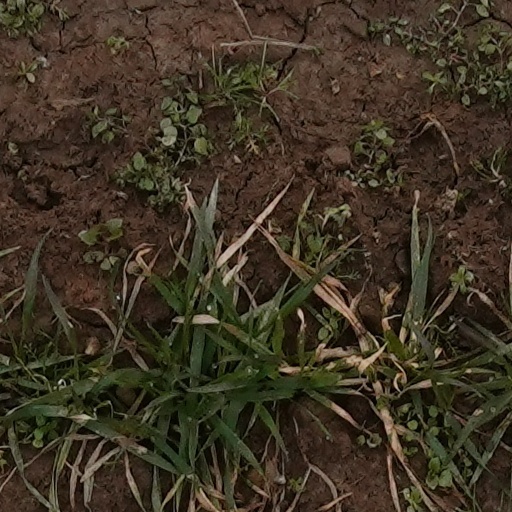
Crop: wheat